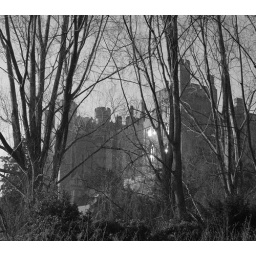
Arundel Castle glinting in the sun black and white